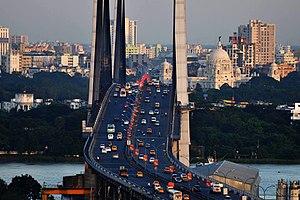
Calcutta ou Kolkata depuis 2001 est une ville du Nord-Est de l'Inde. Capitale du Bengale-Occidental, située sur la rive gauche du fleuve Hooghly, Kolkata compte 4 399 819 habitants et son agglomération 14 millions, ce qui en fait la troisième agglomération du pays, après Delhi et Bombay, et la 14ᵉ au monde.